Washingtonian Hall

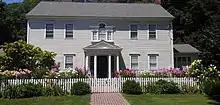
Washingtonian Hall's flower gardens are lovely in the summertime

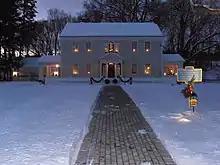
Winter season is also beautiful at Washingtonian Hall, especially around the holiday season

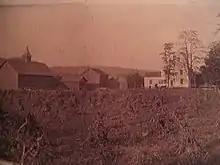
This is the earliest picture of the Amos and Ann Paterson Washingtonian Hall farm

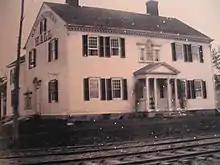
Washingtonian Hall was used as a meeting place for the temperance movement

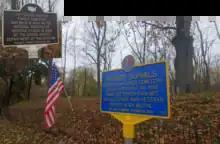
The Patterson Hooper Family Cemetery is where Amos and Ann Patterson are buried. The historic markers were installed in 2020.

A fun fact: The large Siberian Elm tree behind Washingtonian Hall is the New York State DEC Champion Big Tree of that species!